Yamagola

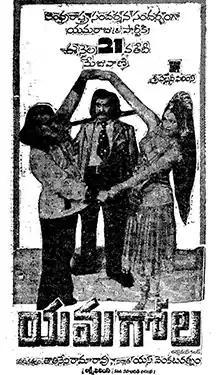
Theatrical release poster

Yamagola ( Havoc in Hell or The Great Havoc) is a 1977 Indian Telugu-language fantasy comedy film directed by T. Rama Rao who co-wrote the film with D. V. Narasa Raju. It stars N. T. Rama Rao and Jaya Prada, with music composed by Chakravarthy. The film was produced by S. Venkataratnam who also worked as the cinematographer.